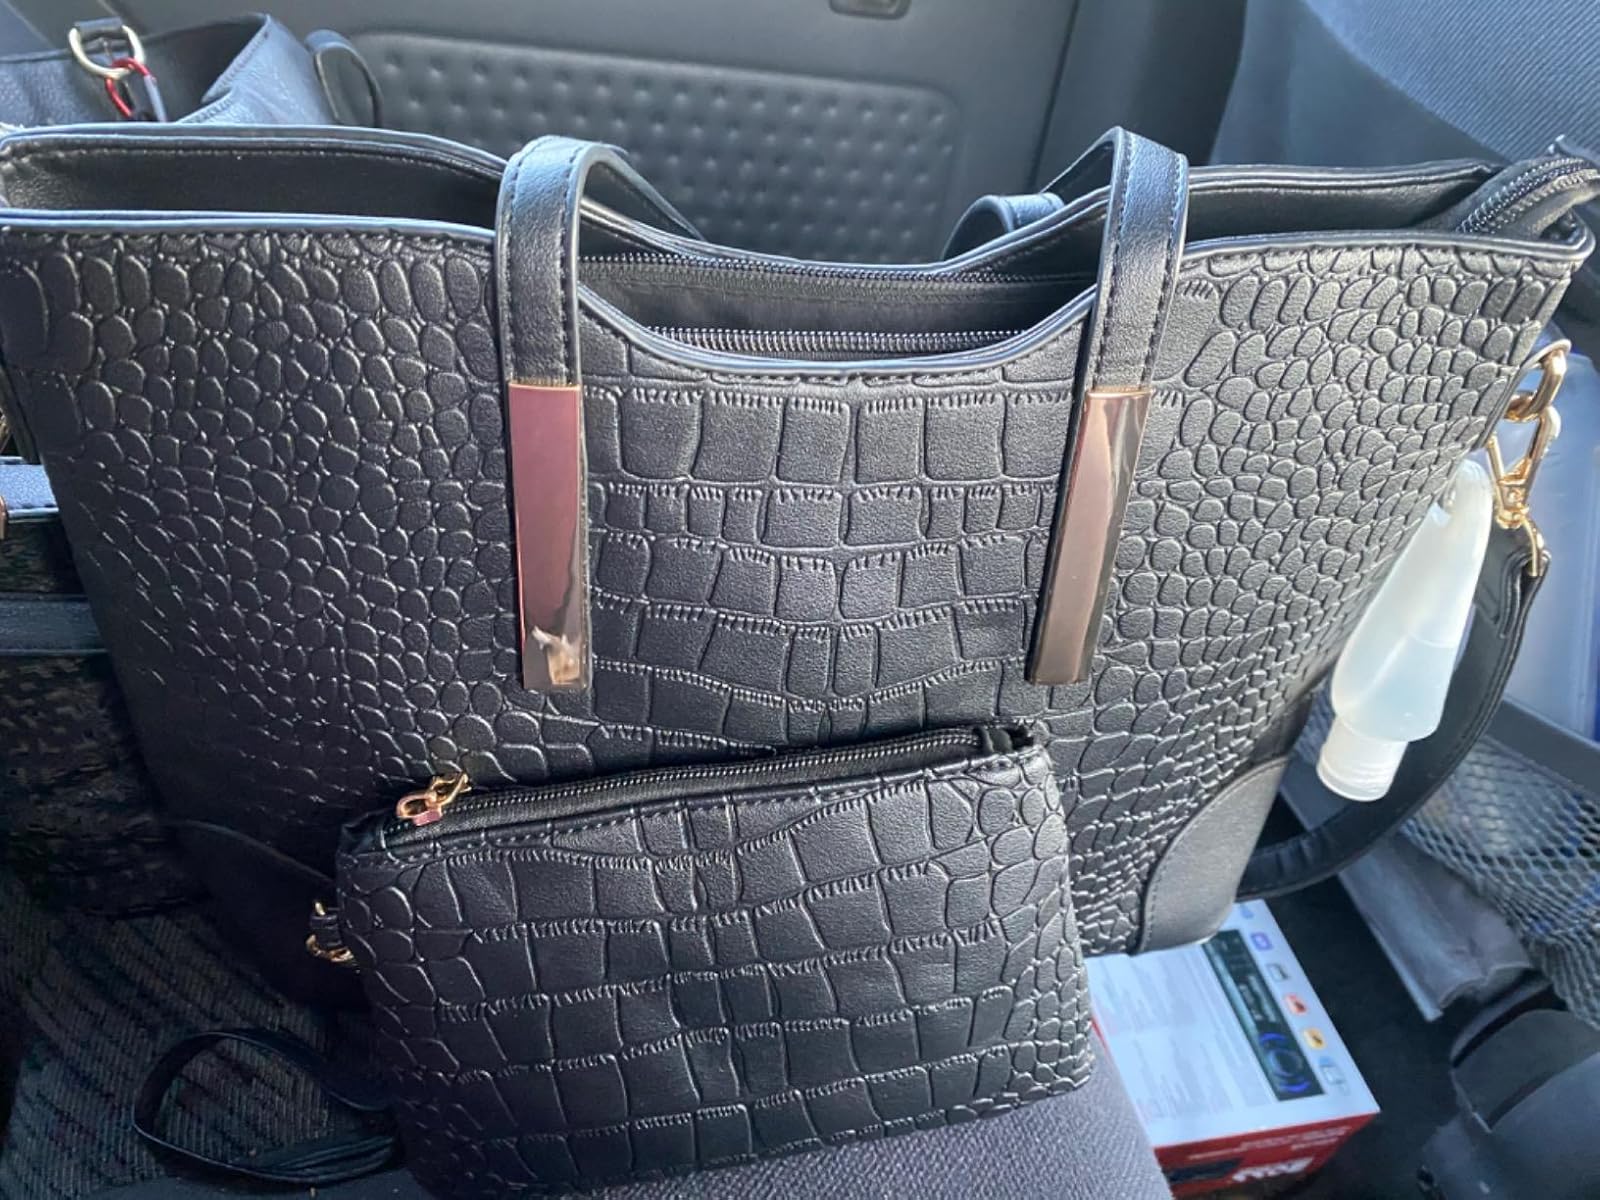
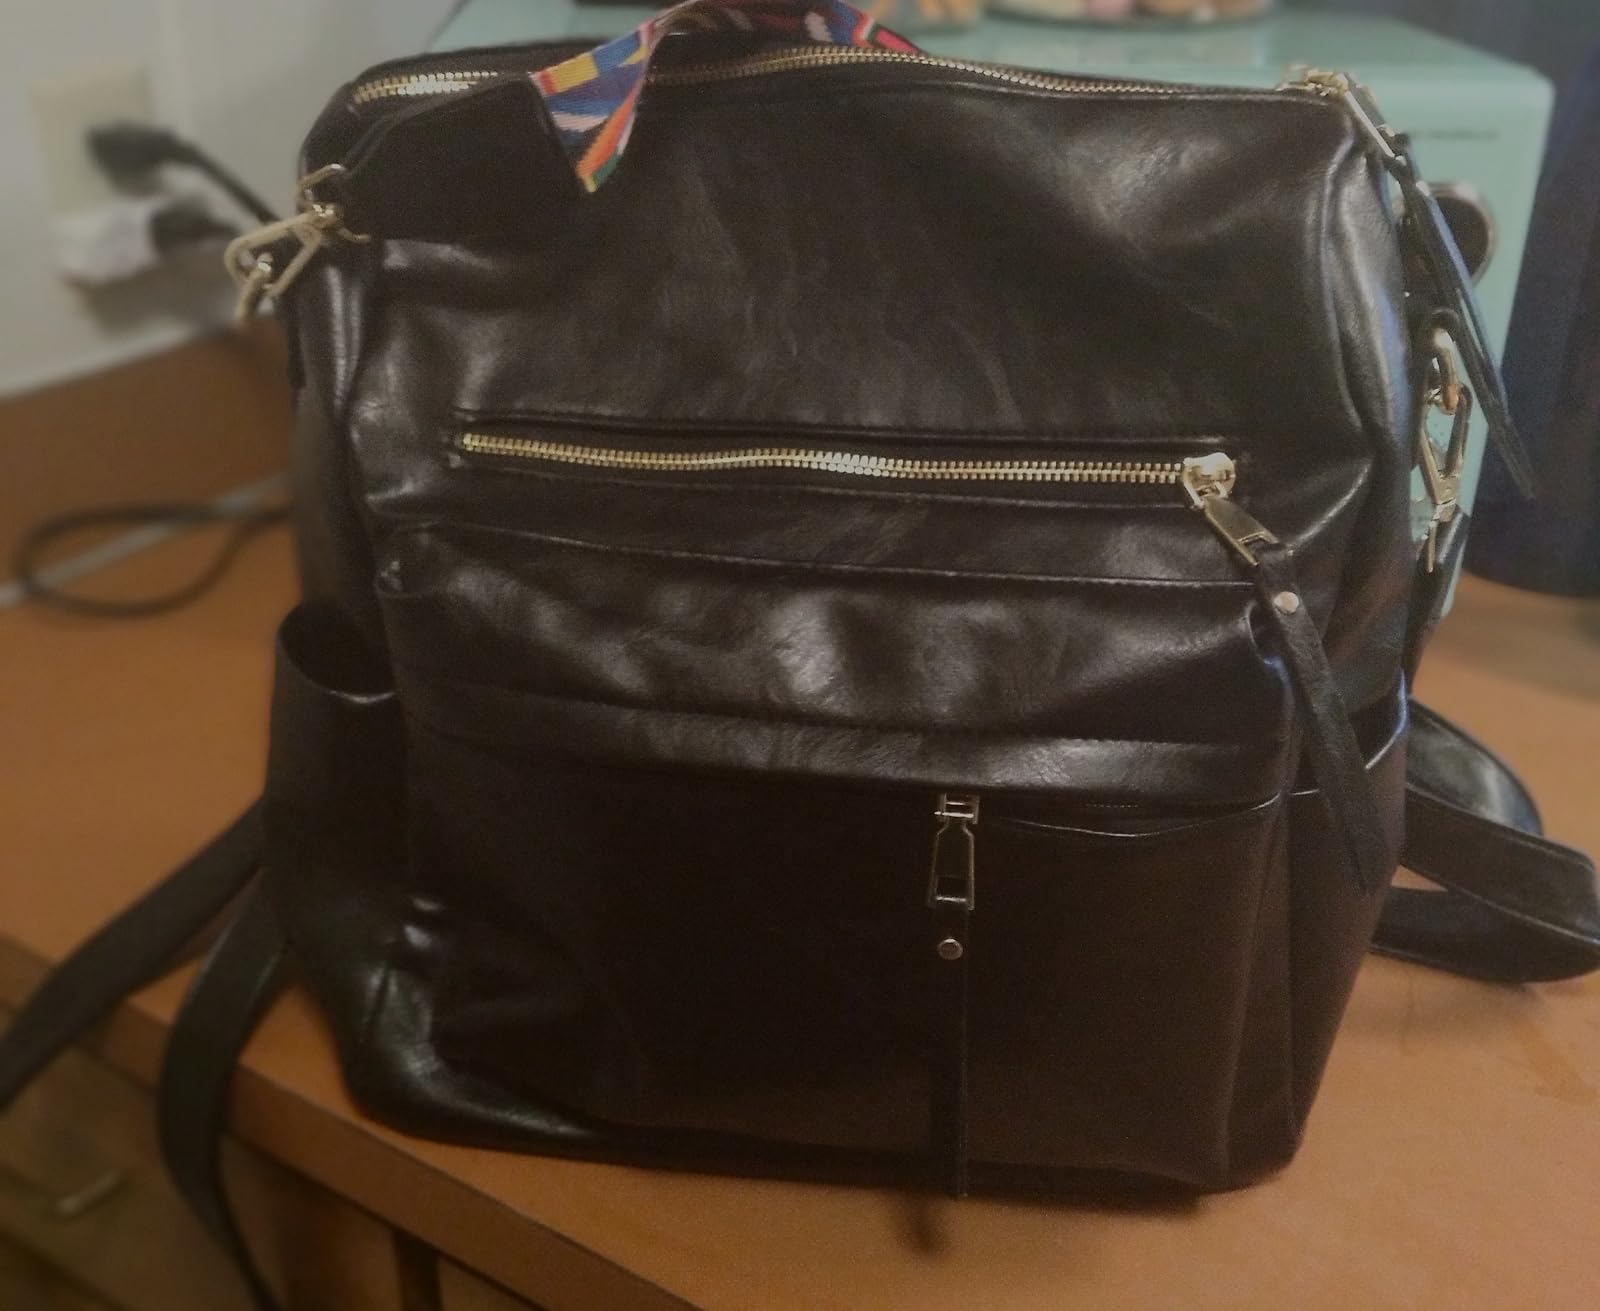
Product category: accessories_handbag
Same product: no